Grill family

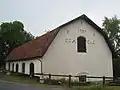
Coal storage at the Ortala ironworks

The Trehörnings blast furnace in Mariedamm was originally built by local miners in 1636. Louis De Geer bought it in 1648, and it became part of the Godegårds ironworks which was sold on to Jean Abraham in 1775. The blast furnace remained a part of the Grill's estate at Godegård until 1888 when it was sold to the Skyllbergs bruk. The blast furnace was in operation until 1889. Since 1923, it is in being cared for and renovated by the Lerbäck Heritage society. At the beginning of the 19th century, a mansion was built in Mariedamm by the Grill family. The mansion was demolished in the 1920s, only one of the wings remain.